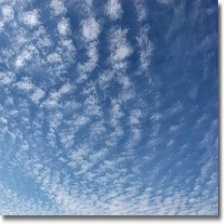
Cloud type: Cirroculumulus